Ramgarhia Misl

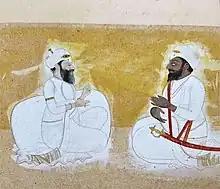
Sardar Jassa Singh Ramgarhia on left and Amar Singh of Patiala on right, late 18th century

Slowly and surely, the Ramgarhia territory was occupied by other misls and states until none remained so they escaped to the Malwa region. The coalition succeeded in pushing the outnumbered and overpowered Ramgarhias out of the Punjab. The Ramgarhias then found a new base in Hisar, located in modern-day Haryana. At this point of time, they had a force of 4,000 cavalrymen. In this most precarious state of affairs, the Ramgarhias were assisted by a local Sikh ruler, Amar Singh of Patiala, who bestowed a jagir upon them at Hisar and Hansi.